Zenith of Iron Age Shetland

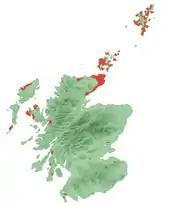
Global overview of the distribution of brochs.

A variety of different archaeological phenomena have been found at the sites, and all three include the remains of round towers known as brochs.